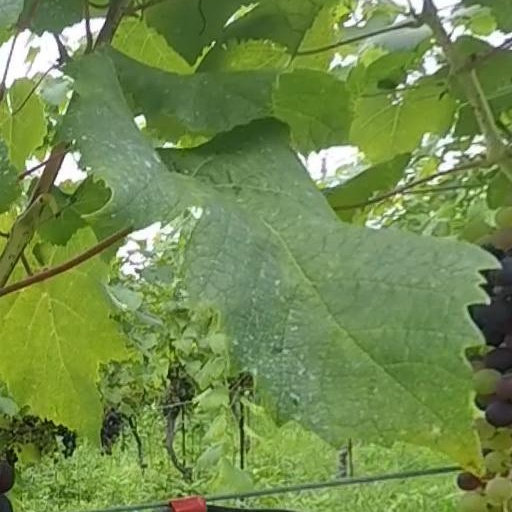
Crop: grape